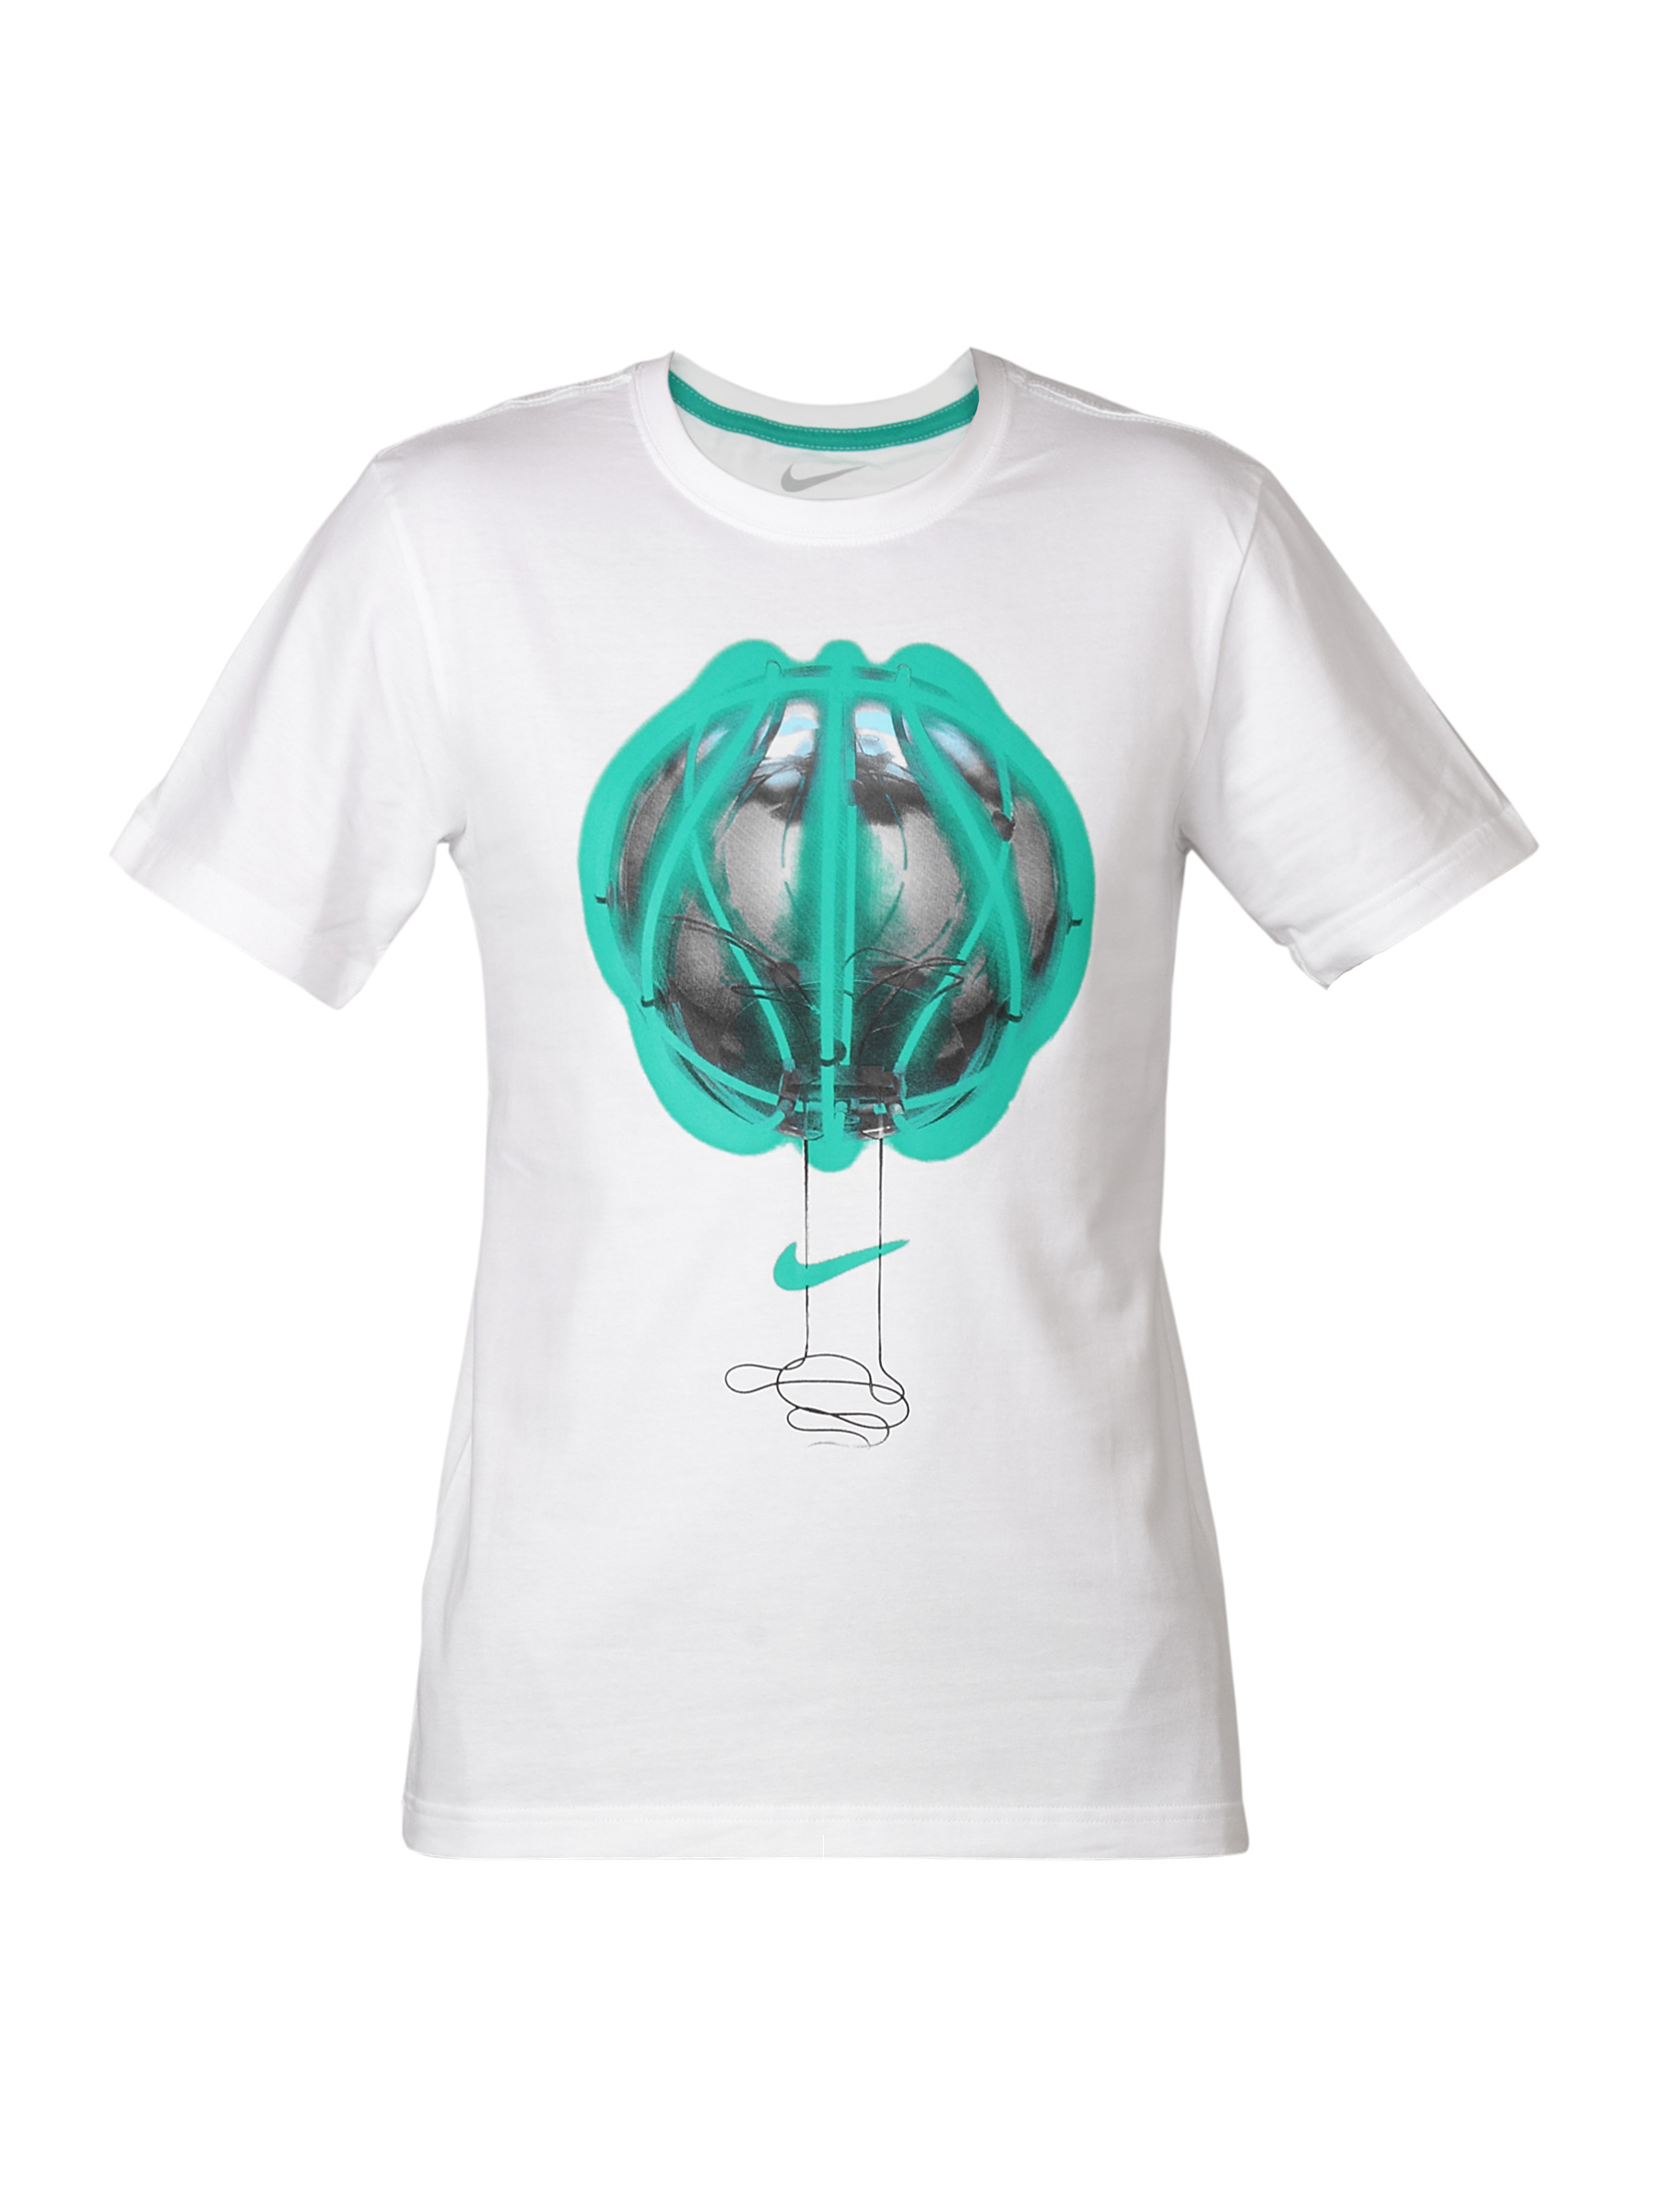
Nike Men White 3D Neon Tee T-shirt
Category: Apparel / Topwear / Tshirts
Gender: Men
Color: White
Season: Summer 2012
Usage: Casual